Front Line Assembly

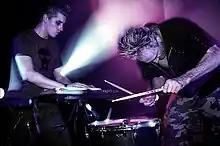
Bill Leeb and Jeremy Inkel performing in 2007

Fulber rejoined the band in 2003. The reunited duo released the single "Maniacal" in October of that year. The single peaked at No. 15 on "Billboard"s Hot Dance Singles. The next year, they released the studio album "Civilization", which landed the No. 2 position on the German Alternative Albums chart. Peterson later rejoined the band to release "Artificial Soldier" in 2006. It was the first album to feature new members Jeremy Inkel and Jared Slingerland. The album peaked on "Billboard"s Top Dance/Electronic Albums chart at No. 19. After a problem with the tour bus company, the US tour that year was cut short, and the band returned home to Vancouver after playing roughly half of their scheduled dates; performances in New York and Canada were cancelled. The band toured in Europe in August 2006, playing in 18 cities.